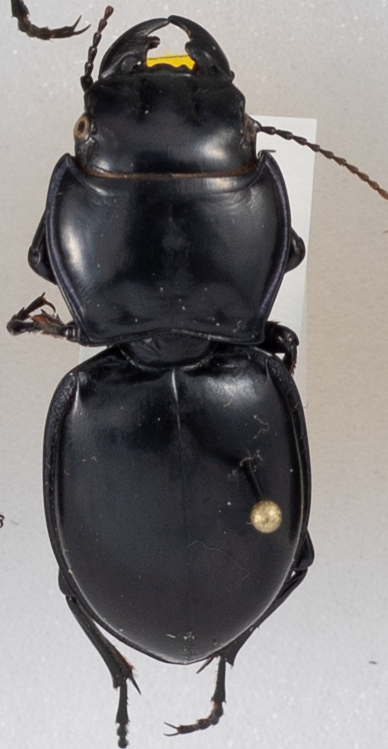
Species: Pasimachus californicus
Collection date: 2015-08-18
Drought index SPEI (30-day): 0.24
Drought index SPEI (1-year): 0.9
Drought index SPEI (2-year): -0.71